Vietnamese philosophy

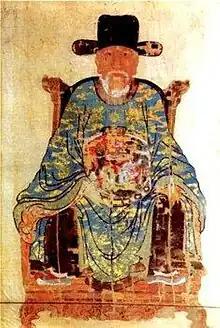
Nguyễn Trãi (1380–1442)

Vietnamese philosophy includes both traditional Confucian philosophy, Vietnamese local religious traditions, Buddhist philosophy and later introducing French, Marxist and other influences.